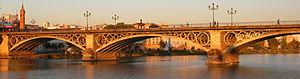
Le Pont de Triana (Séville).Español: El Puente de Triana, Sevilla This is a photo of a monument indexed in the Spanish heritage register of Bienes de Interés Cultural under the reference RI-51-0004228.
Séville, ville d'Andalousie, est traversée du nord au sud par deux cours d'eau : le Guadalquivir et sa darse, également appelée canal Alphonse-XIII. De nombreux ponts les traversent.